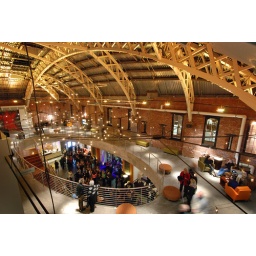
Overlooking the Mezzanine and Main Lobby of the Gerding Theater from the third floor office balcony. photo by Uwe Schneider